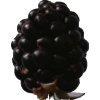
Label: blackberry